Pearl of Csaba

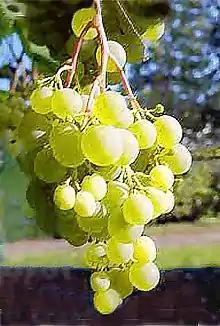
Pearl of Csaba

Pearl of Csaba ("Csabagyöngye" in Hungarian) is a white variety of grape. It was created in 1904 by the Hungarian viticulturalist Adolf Stark, presumably by crossing Madeleine Angevine × Muscat Courtillier (= Muscat Précoce de Saumur). Some sources instead state the parent varieties as Bronner x Muscat Ottonel, but this is seen as less likely. The variety's name was taken from the city Békéscsaba, which is also called "Csaba" for short.